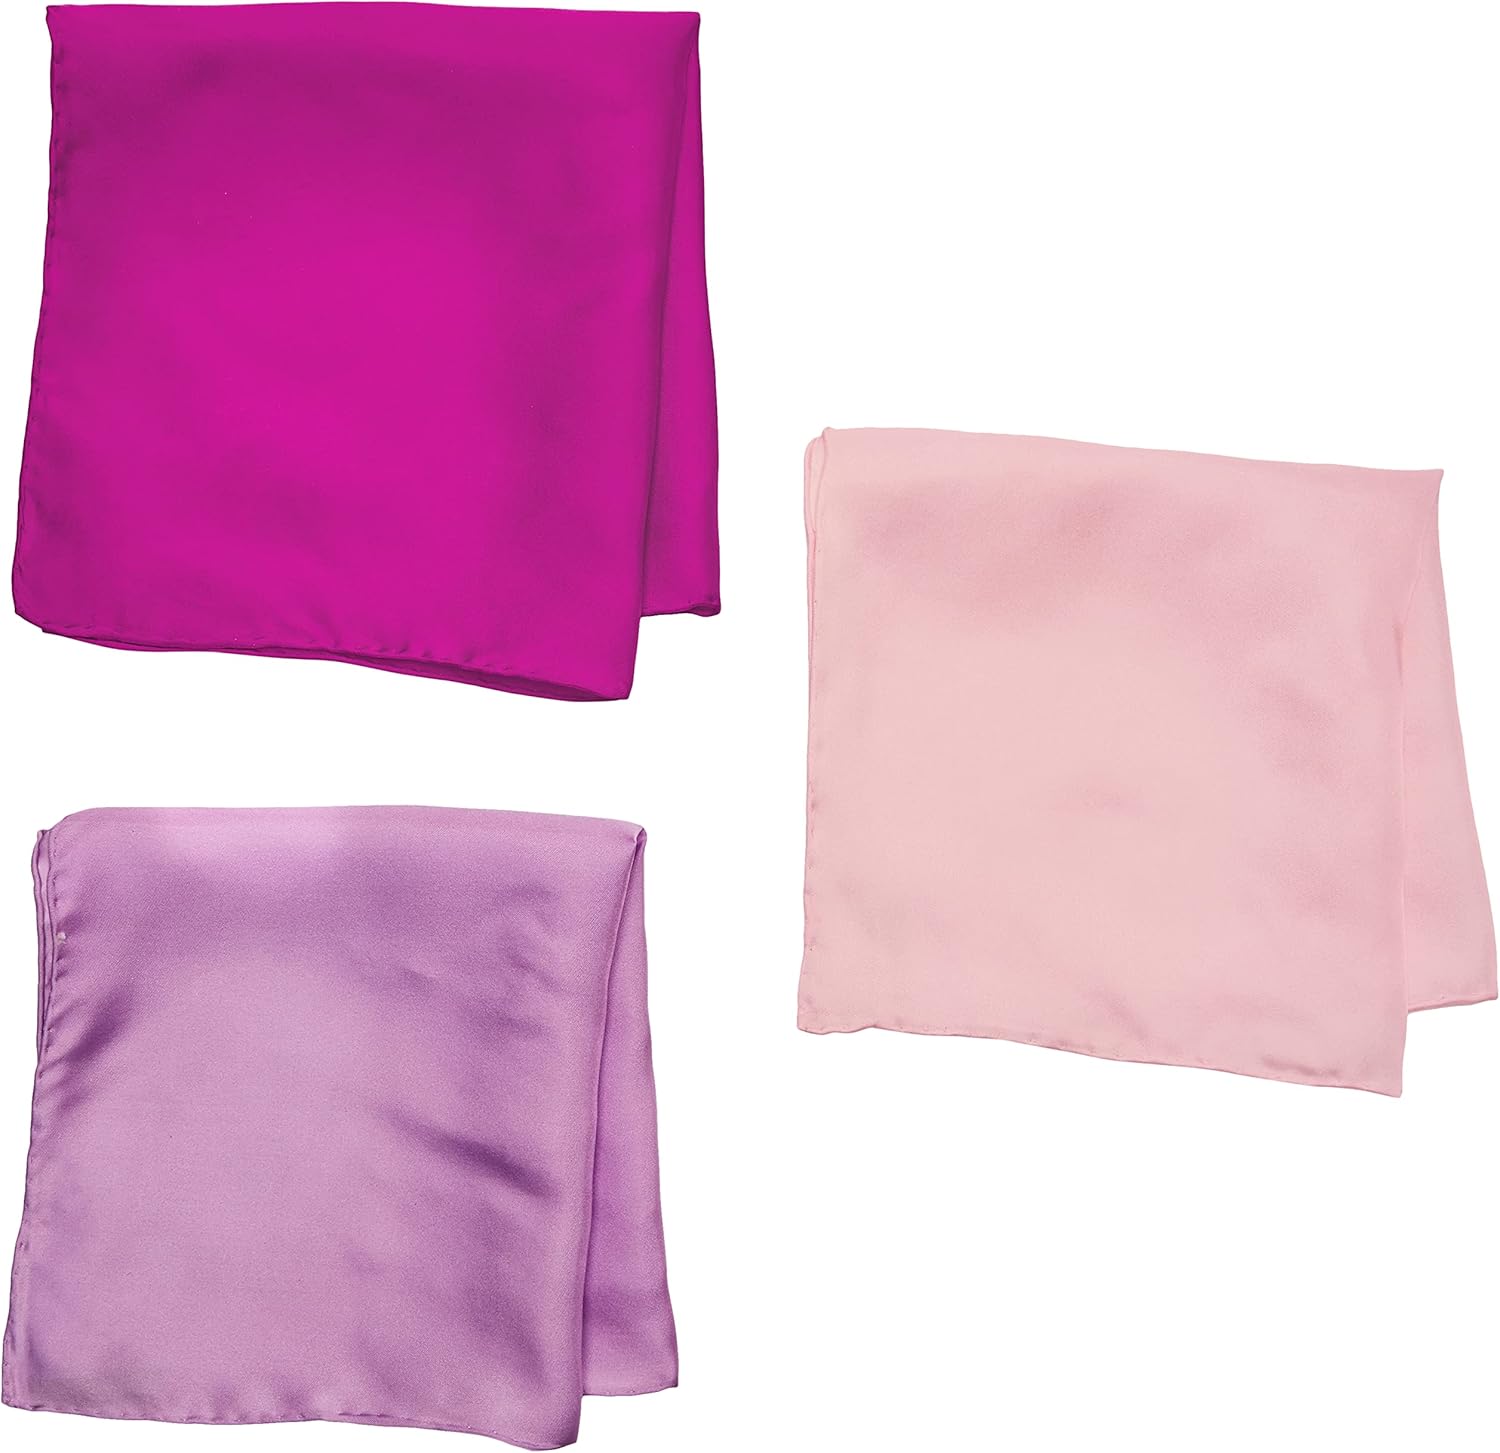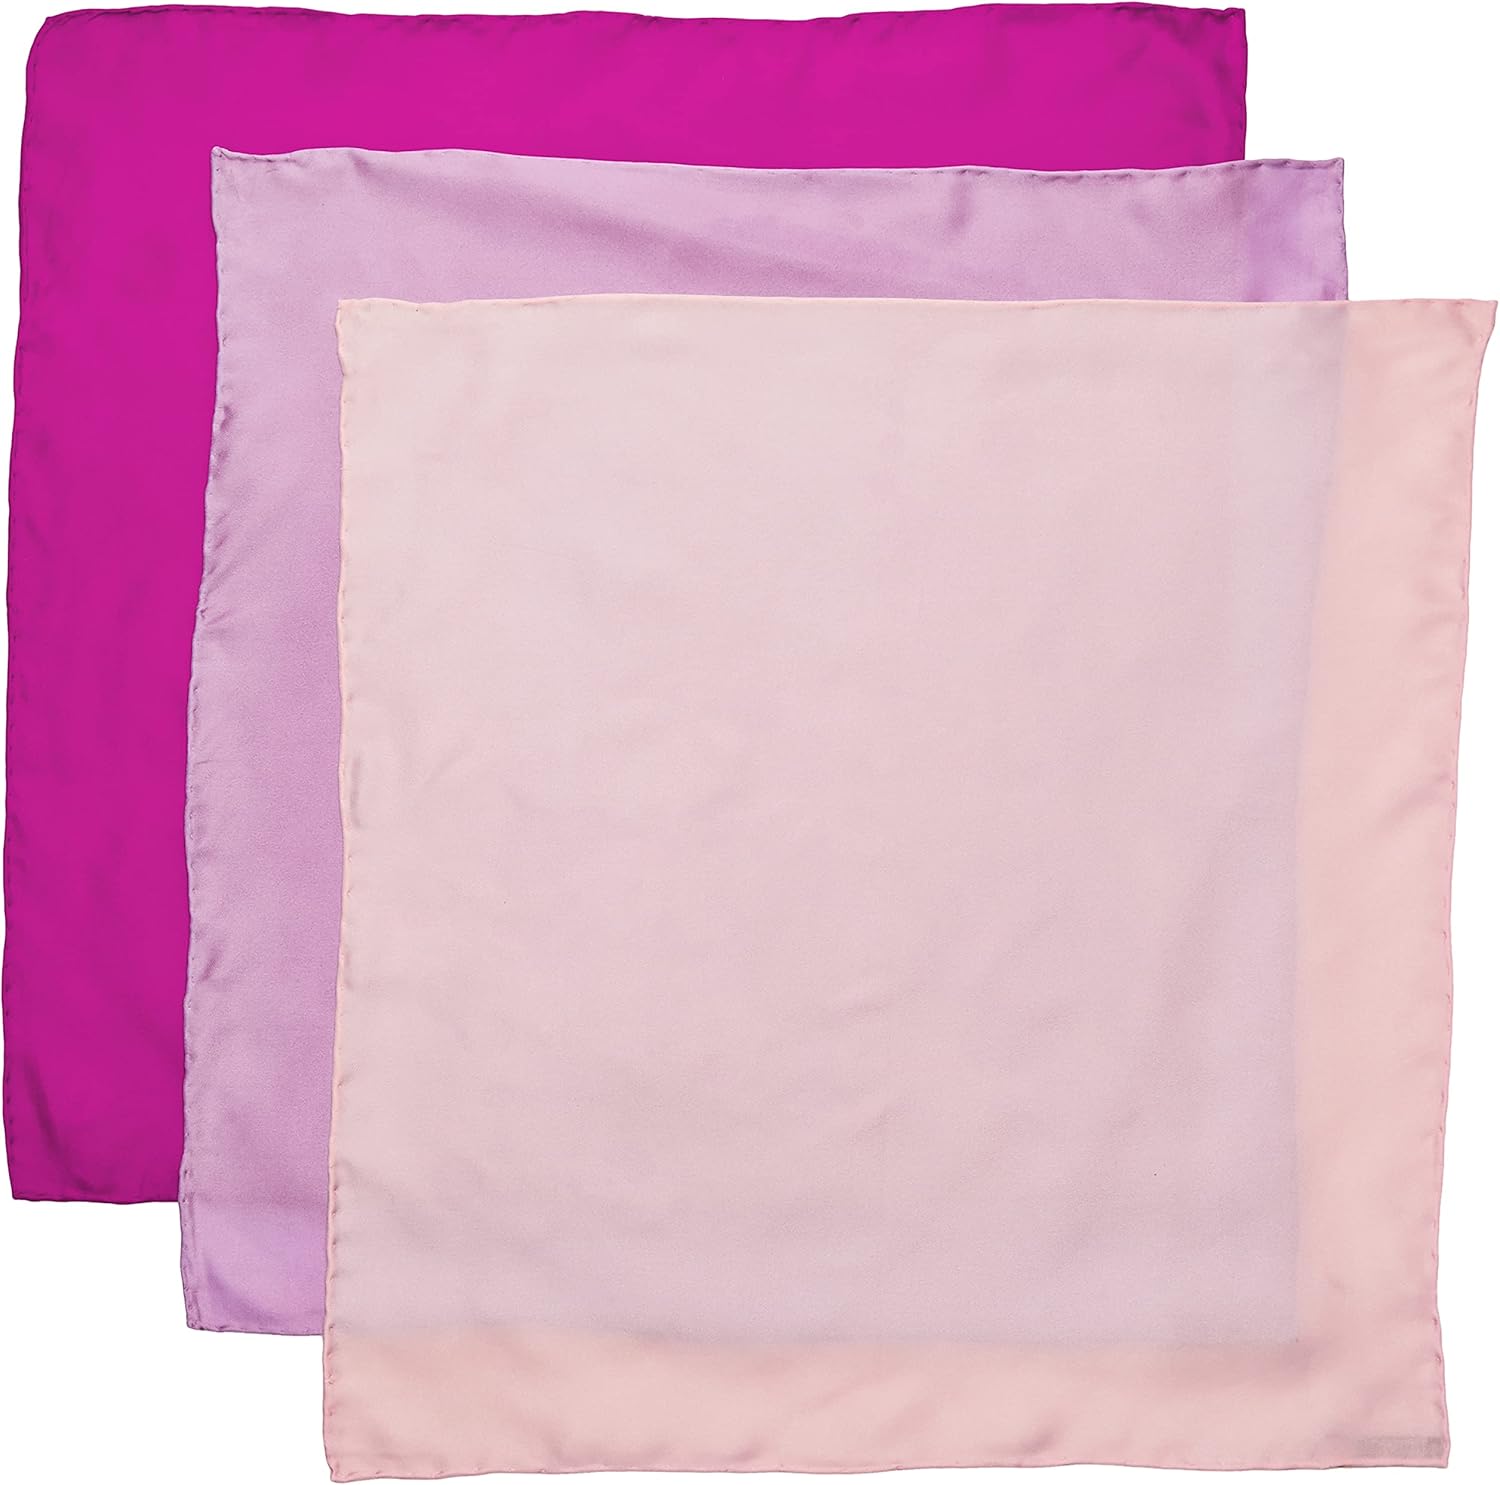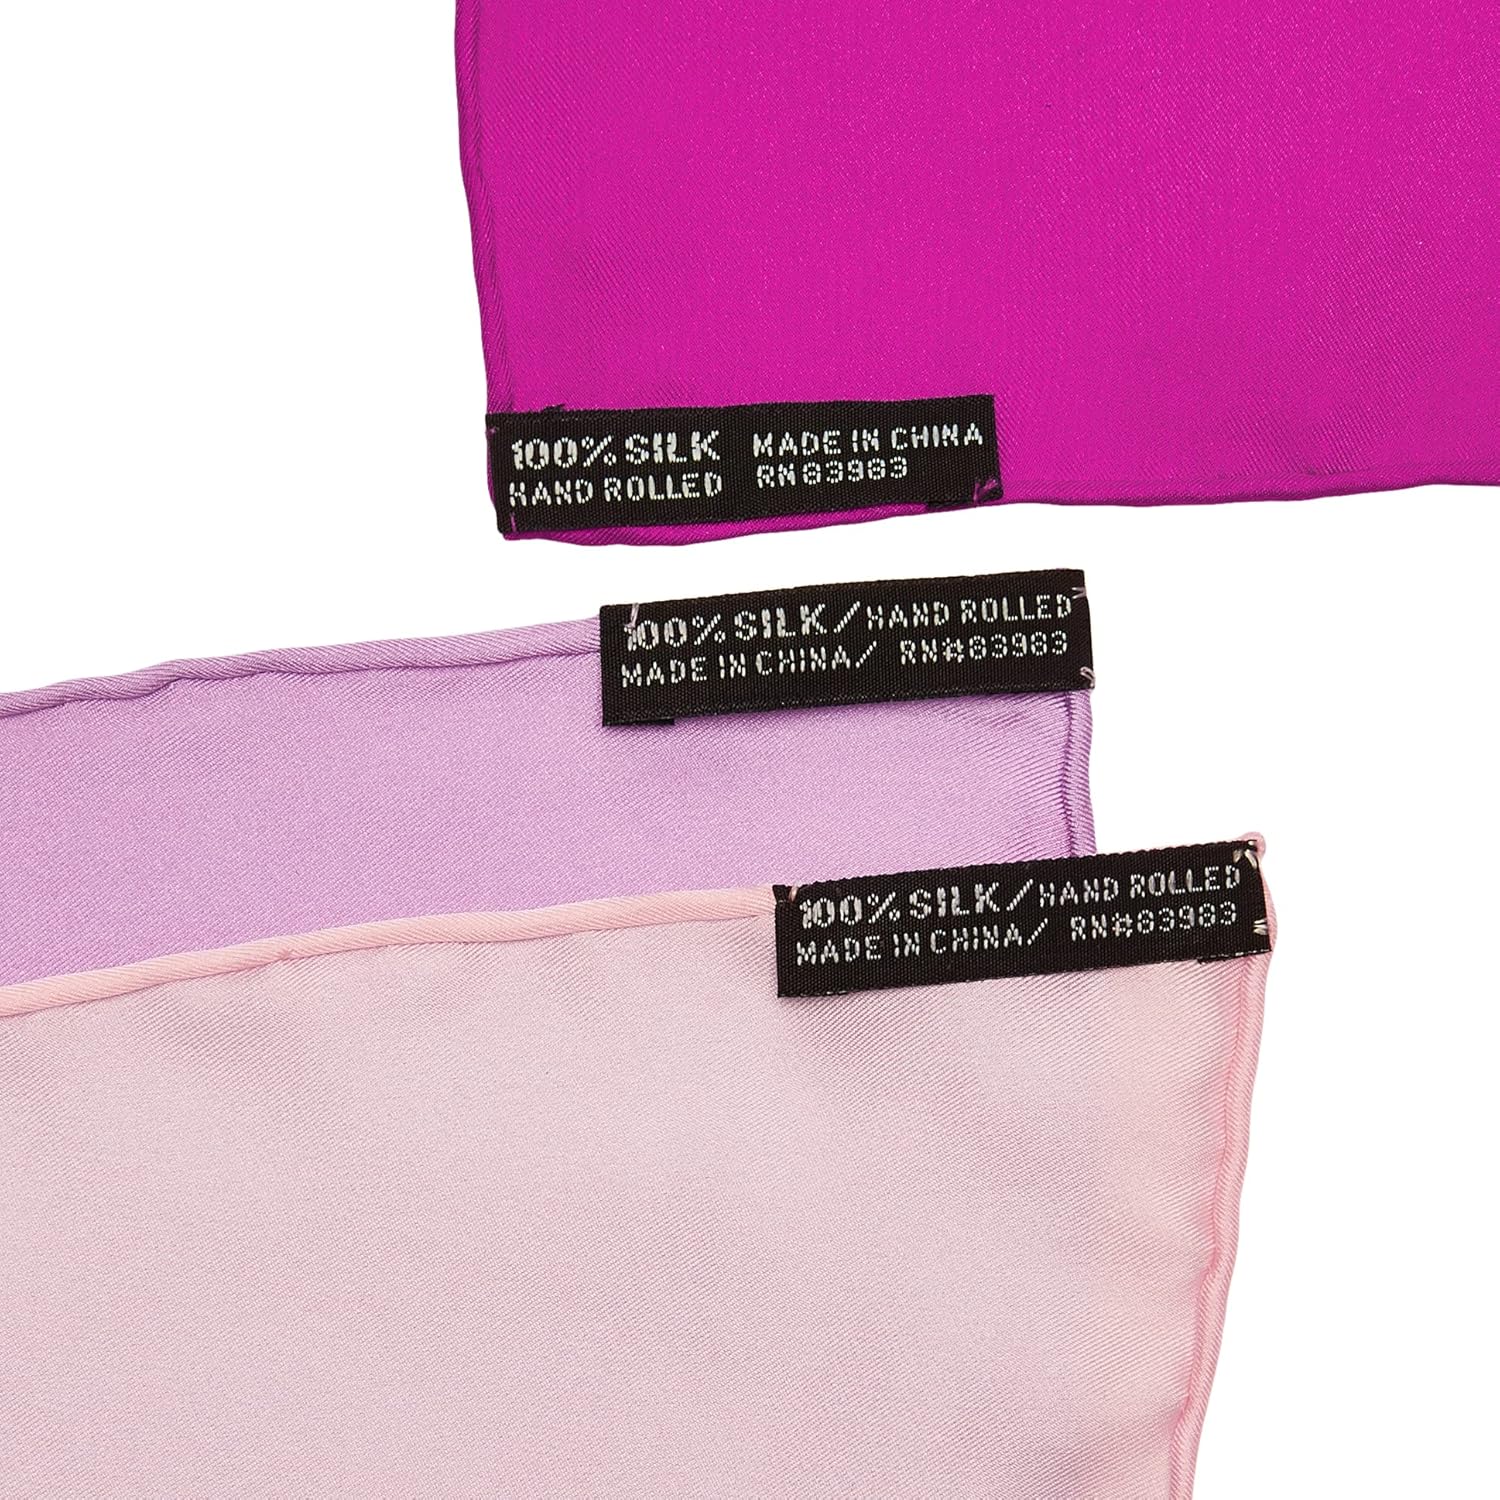
STACY ADAMS Men's 100% Silk Hand Rolled 17"x 17" Pocket Square Three Piece Set
Category: AMAZON FASHION
When you think of affordable fashion Stacy Adams always comes to mind. Their pocket square assortment is no exception. Each pocket square is hand made with expert care and precision to make sure you always look good no matter what color you chose. Stacy Adams and men who know style have been a perfect fit for over 100 years. Founded in 1875 in Brockton, Massachusetts by William H. Stacy and henry l. Adams, the Stacy Adams shoe company has long been a part of American culture. From the roaring 20's and the post war boom, to prohibition and the jazz era, Stacy Adams has been there. Stacy Adams is more than shoes. From head to toe: we cover your style.
Features: 100% Silk | Imported | Fold closure | Dry Clean Only | Every Pocket Square is handmade by skilled craftsmen to the highest standard possible Decades of designing, and crafting skills have been passed down to assure that every square meets our quality requirements | 100% pure premium silk, the favored weight for folding a pocket square. Hand rolled edges and a full 17”x17” finished size. Always the highest quality and construction. Available in sets of three in complementary colors. | Great for all occasions including: Weddings, Prom, Gift, Formal, Groomsman’s gift, Holiday, Church, Funeral, Choir Group, Tuxedo, Uniform, School Group